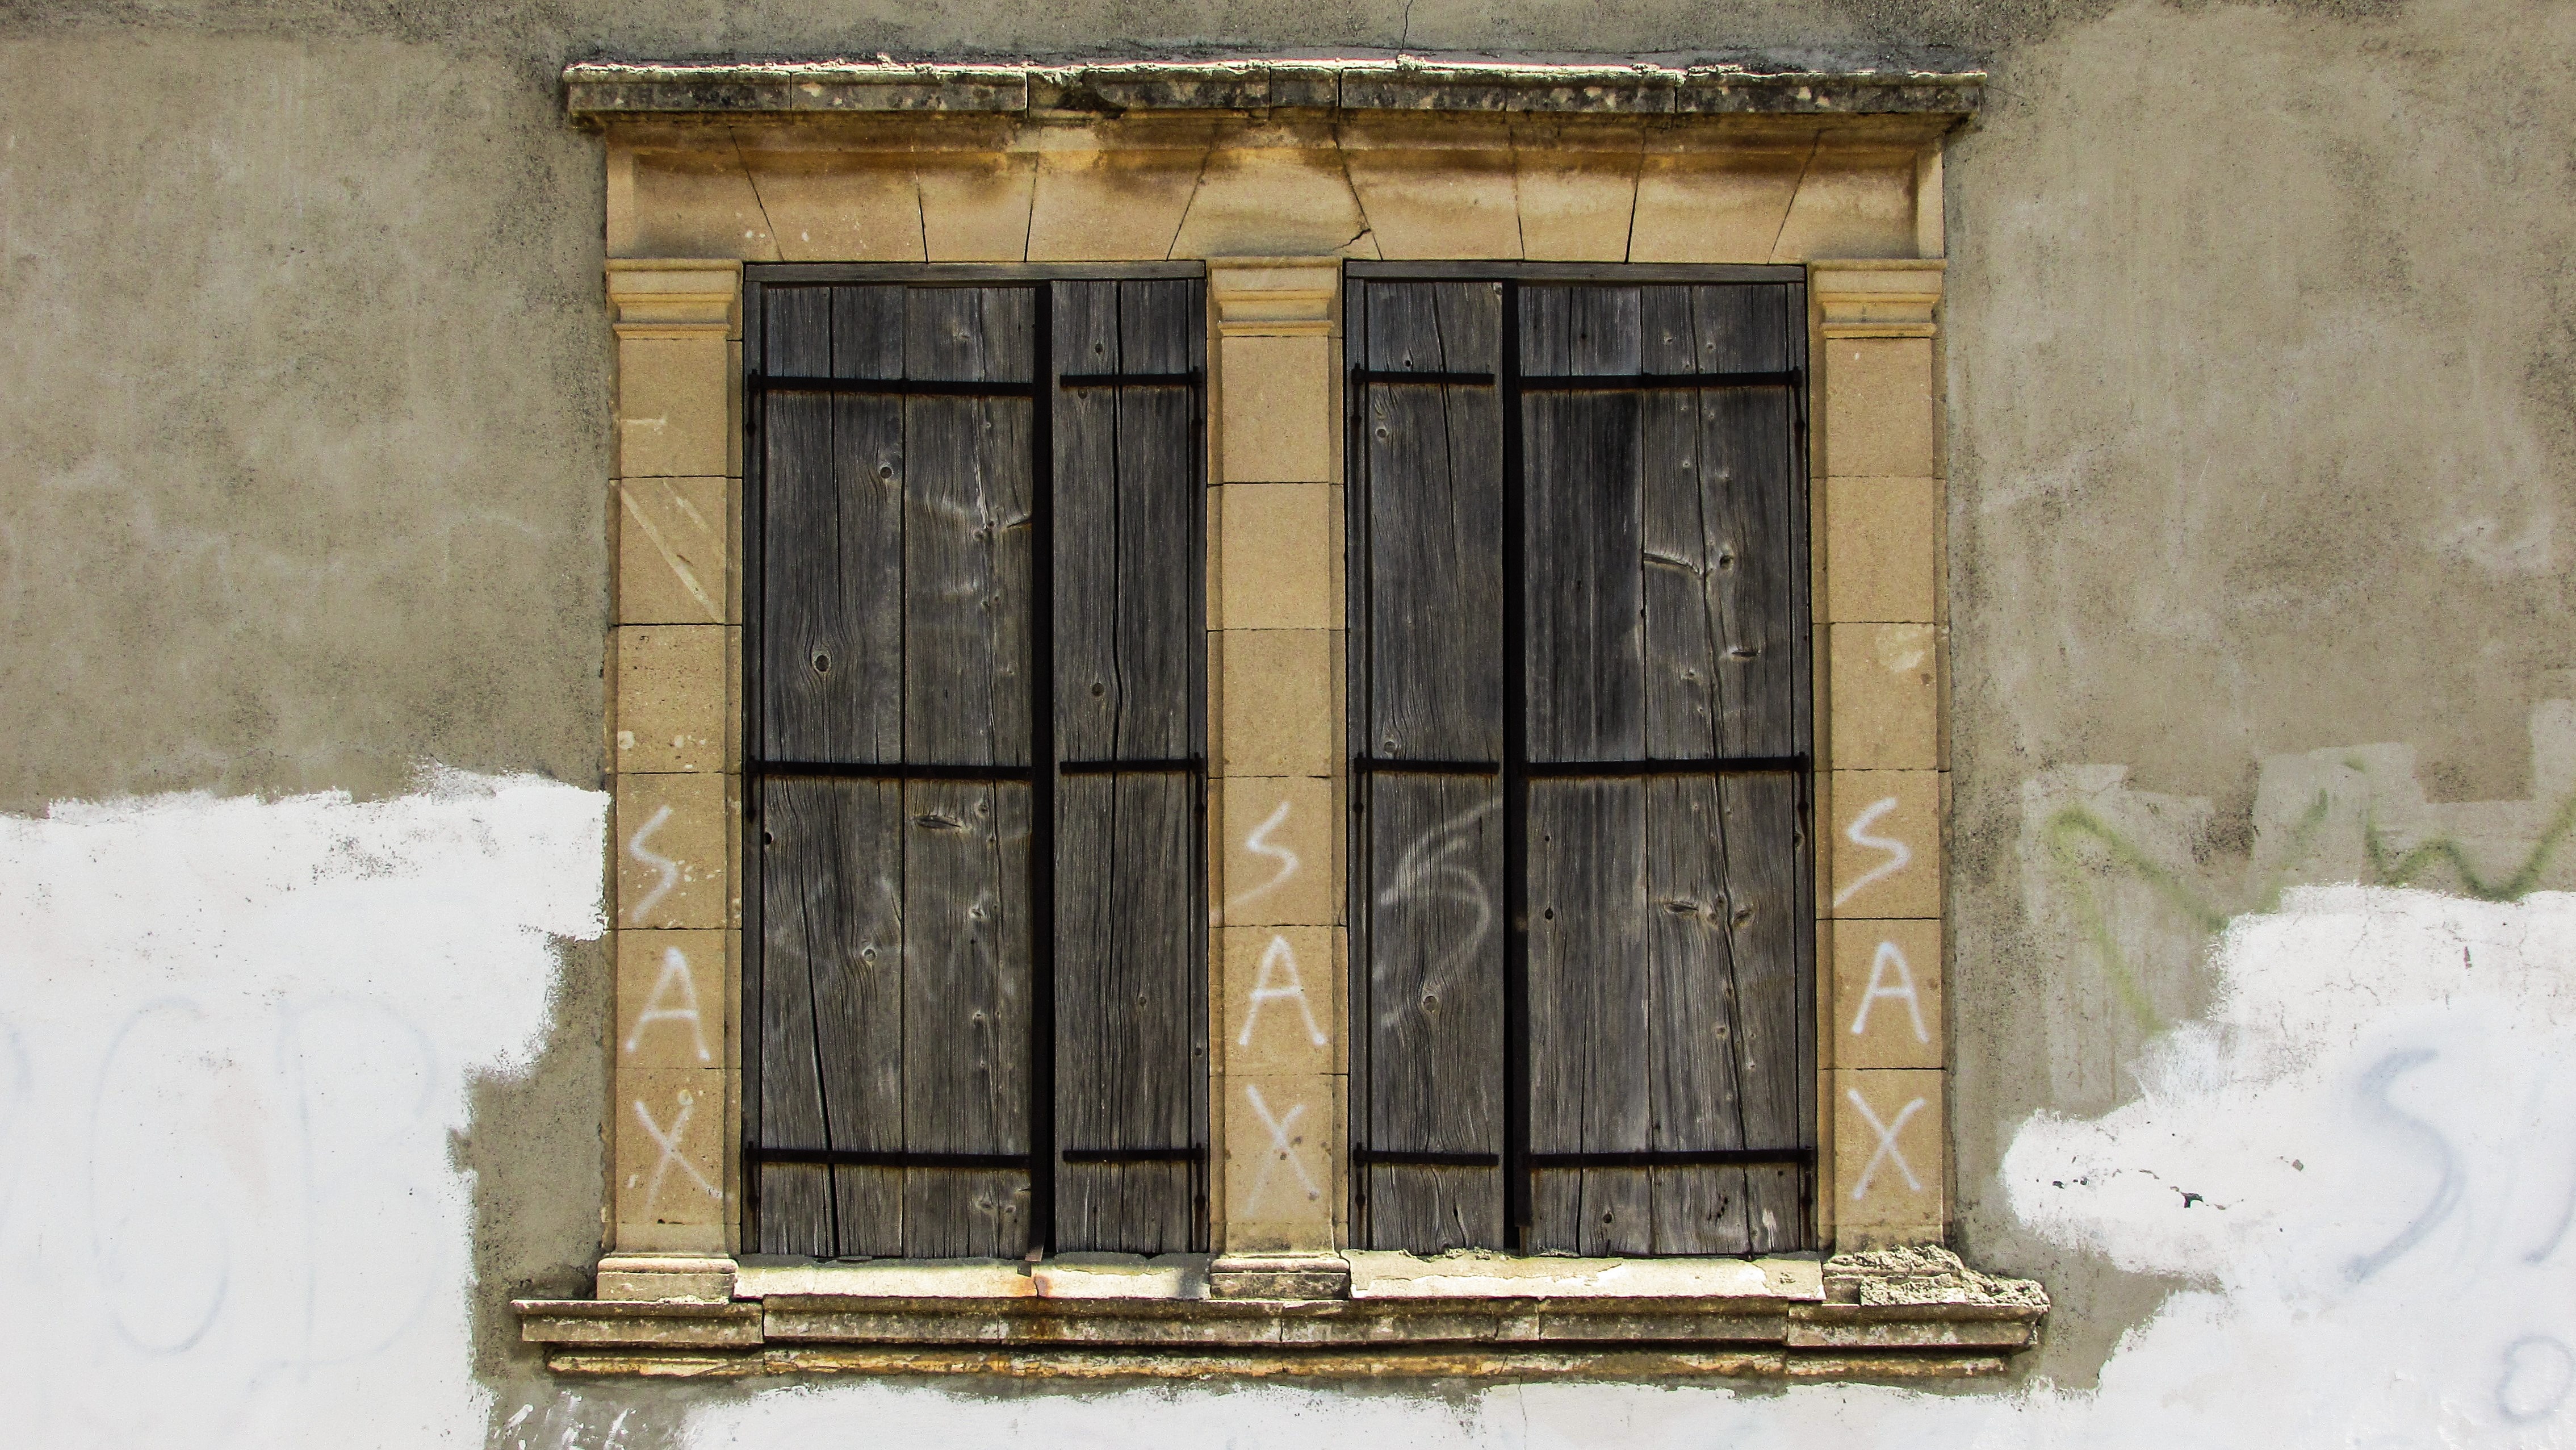
architecture, wood, house, window, old, wall, village, facade, door, weathered, interior design, wooden, traditional, cyprus, aged, xylotymbou